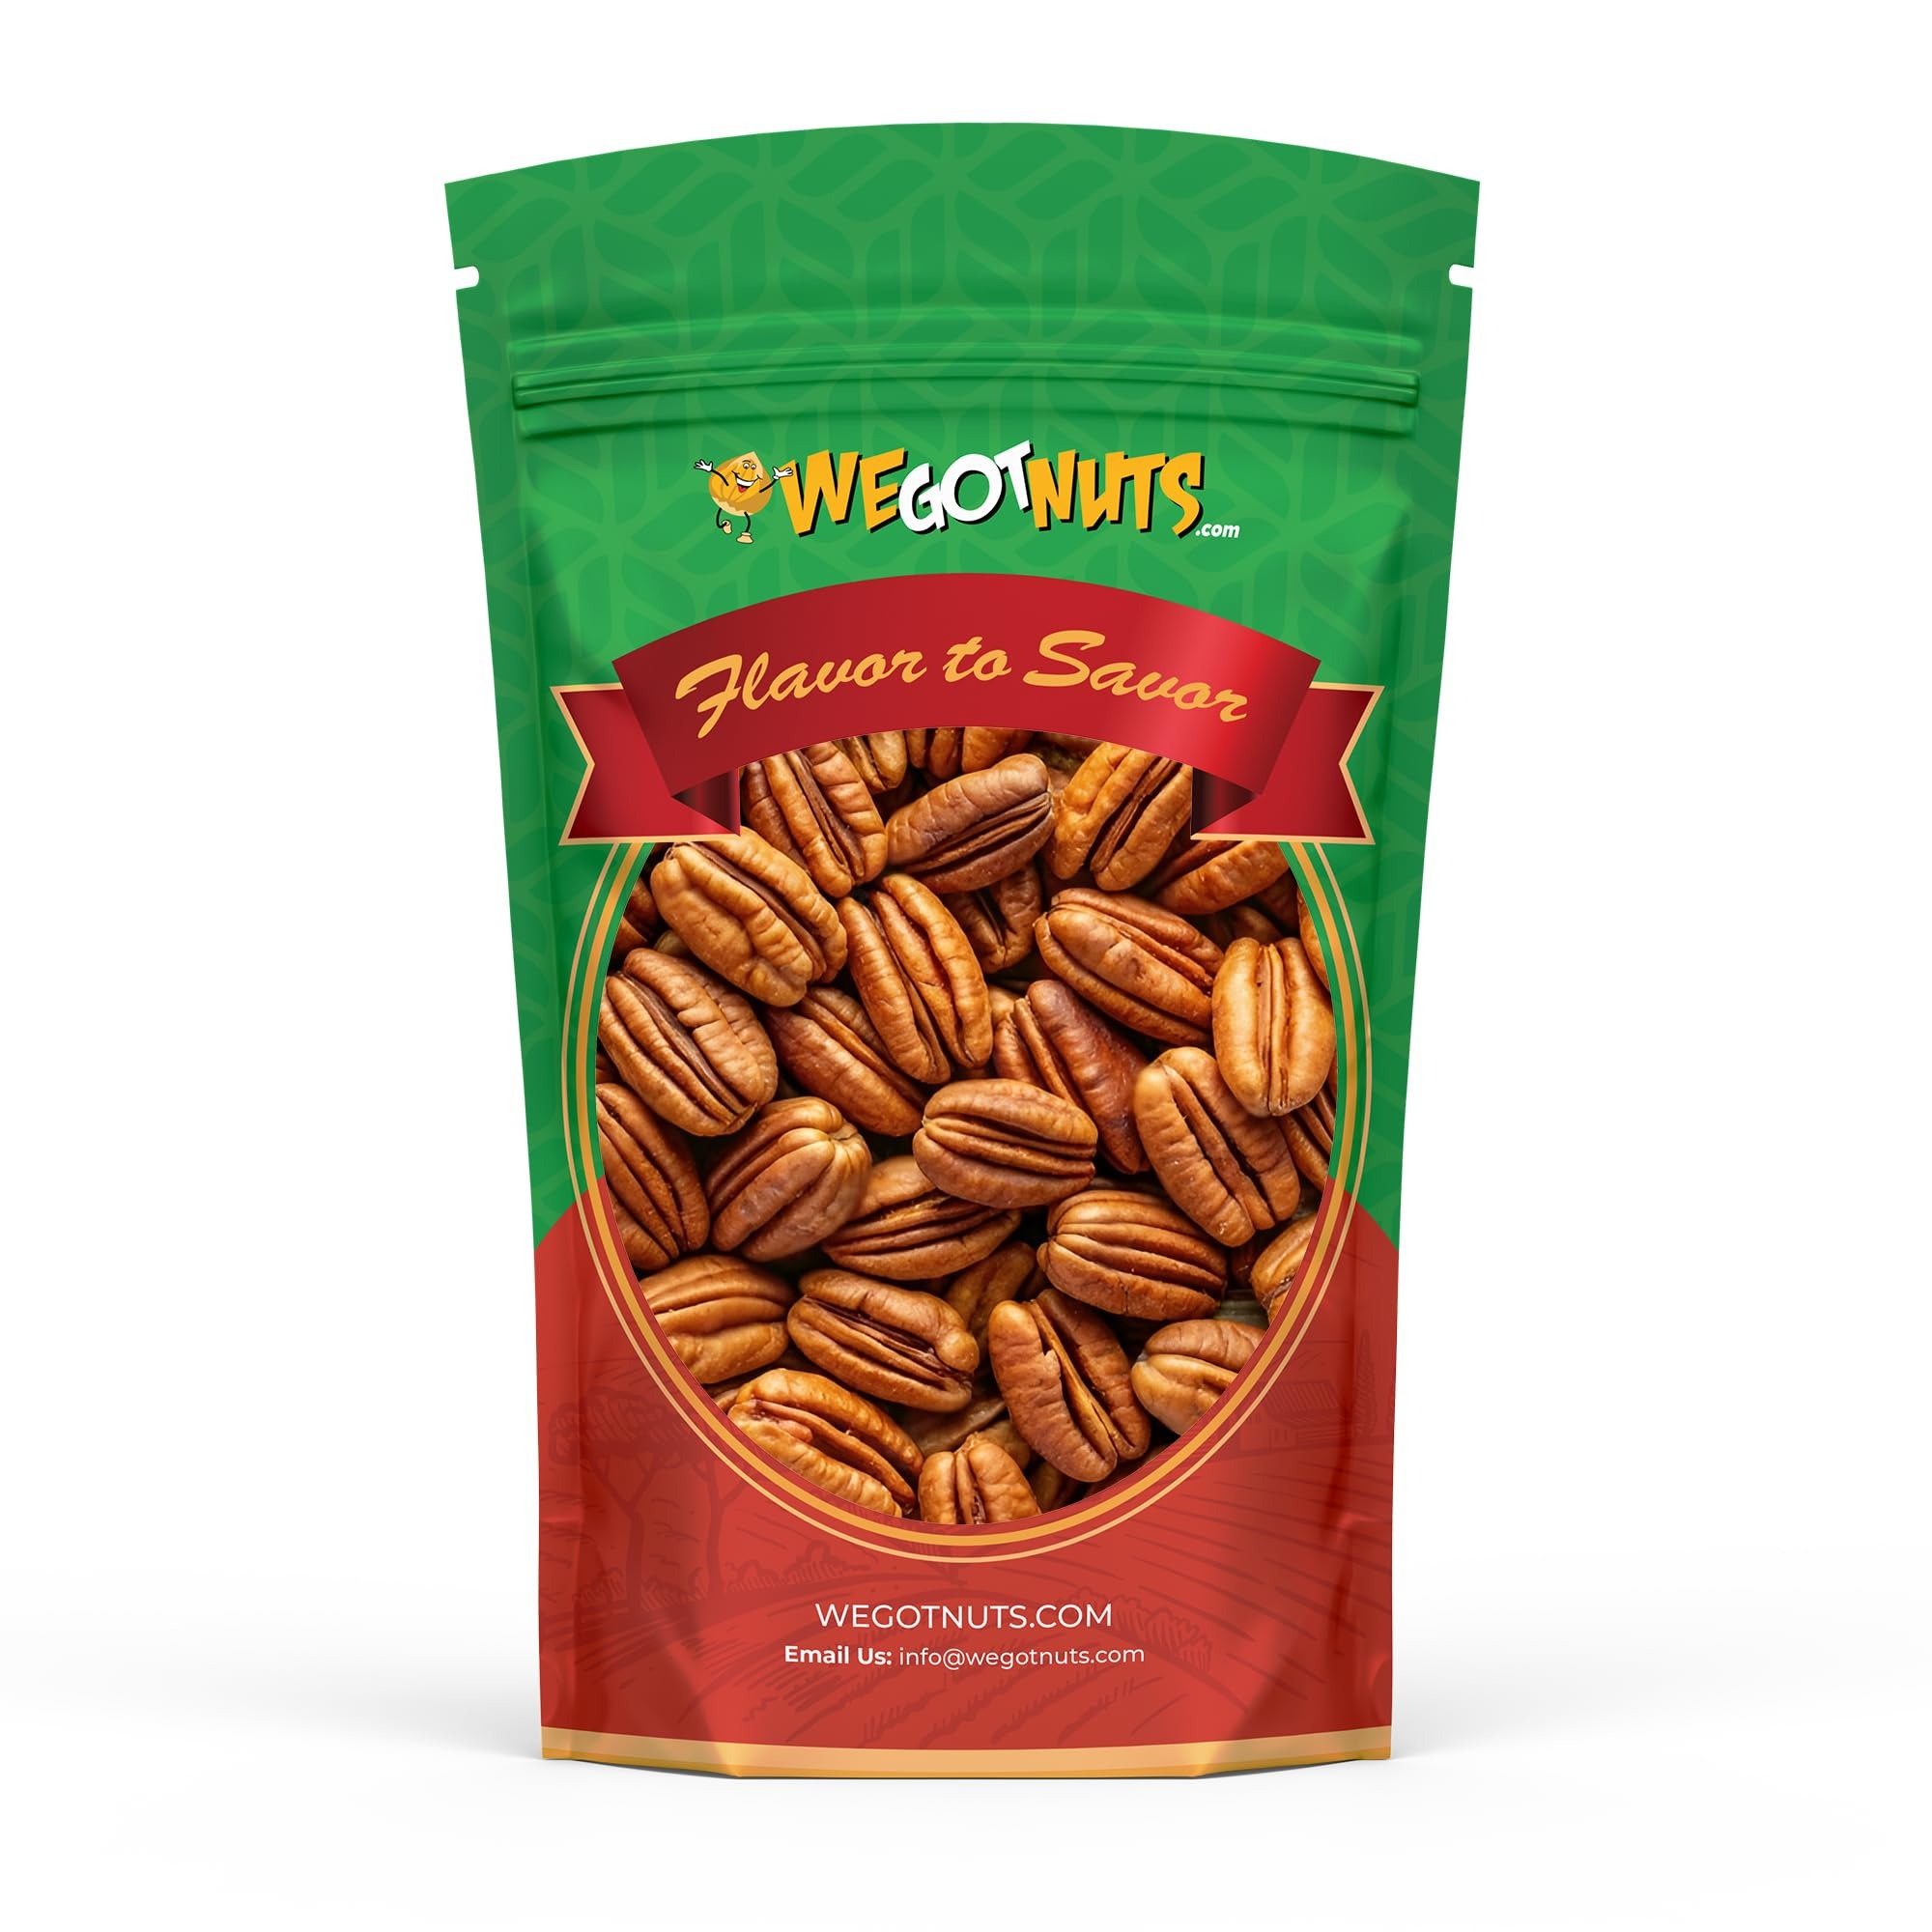
Item Name: We Got Nuts Unsalted Raw Pecans for Cooking, Baking & Snacking, Vegan Protein, Keto Snack, Gluten Free, Kosher Certified (3 Pound (Pack of 1))
Value: 48.0
Unit: Ounce

Price: 36.99